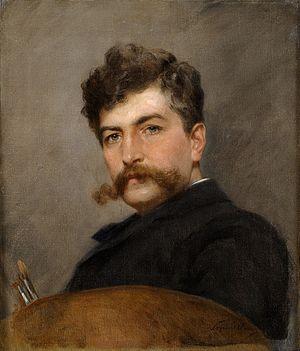
Max Johann Bernhard Koner, né le 17 août 1854, à Berlin, et mort le 7 juillet 1900, dans cette même ville, est un portraitiste allemand.
Sophie Koner était une peintre allemande. Elle fut l'épouse de Max Koner.